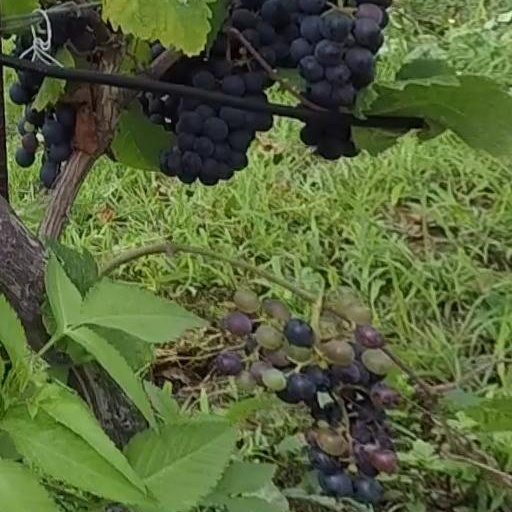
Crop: grape